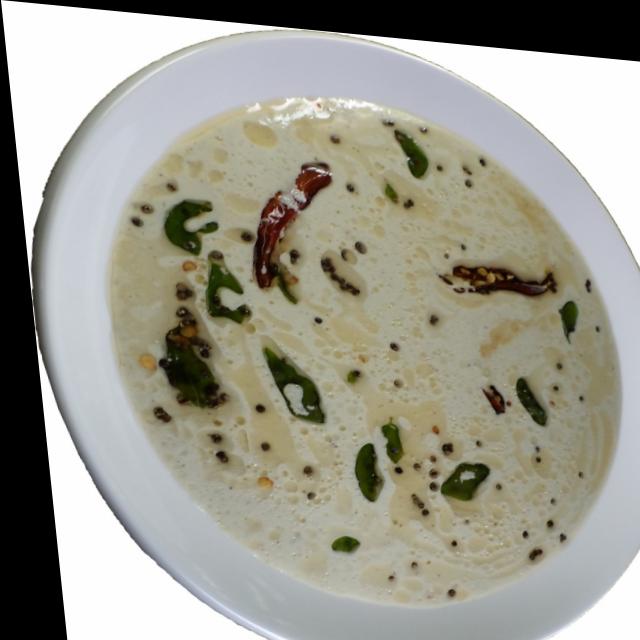
Dish: coconut_chutney